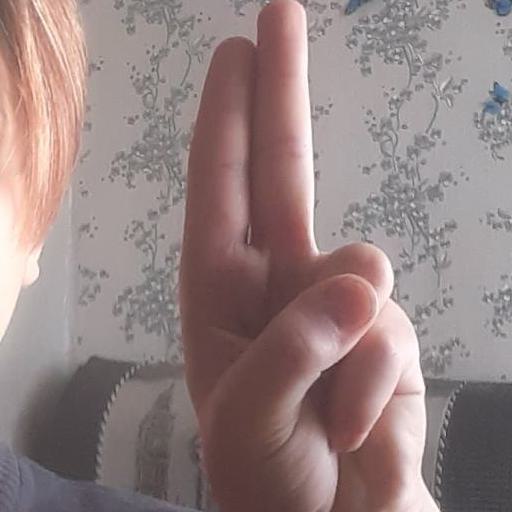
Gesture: two_up